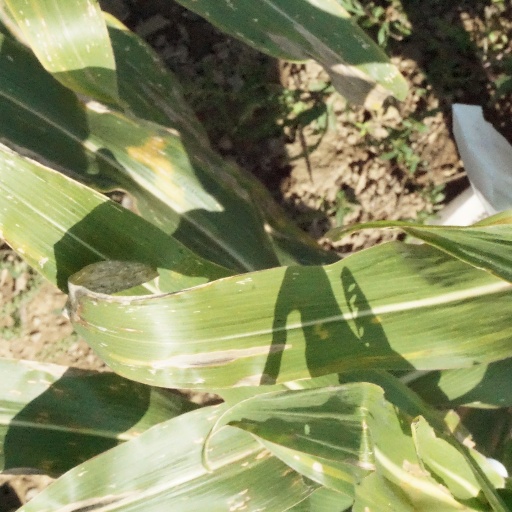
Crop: maize; corn